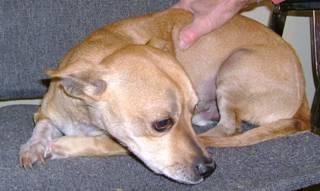
dog